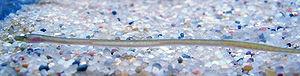
Le nérophis ophidion, Nerophis ophidion, est un poisson marin appartenant à la famille des Syngnathidae.
Voici une liste des poissons marins présents dans l'océan Atlantique.
Voici une liste des espèces de poissons rencontrés dans la mer Méditerranée.